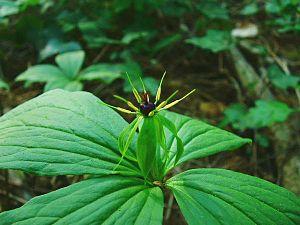
La Parisette à quatre feuilles est une plante herbacée vivace de la famille des liliacées ou des mélanthiacées. Ses populations, associés aux bois tempérés sont en grande partie clonales.
Le site Natura 2000 de la vallée de la Charente entre Angoulême et Cognac est situé pour 99 % dans le département de la Charente et pour 1 % en Charente-Maritime le long du fleuve Charente et de ses principaux affluents : la Touvre, la Boëme et la Soloire, dans le sud-ouest de la France.